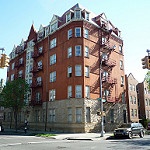
Label: buildings